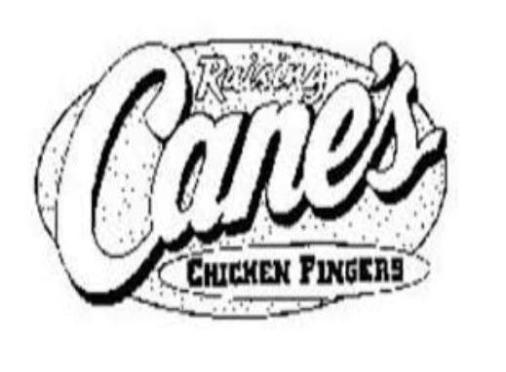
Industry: Food